BC Rytas

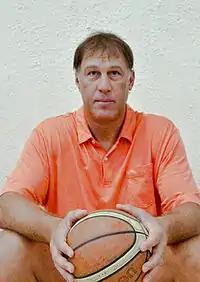
Hall of fame Šarūnas Marčiulionis led BC Statyba from 1981 to 1989

In 1963, the first basketball team from Vilnius, called Žalgiris, was formed. The following year in 1964, it changed its name to Plastikas. In that same year, Plastikas players joined a new team, called Statyba. This name was used for over 30 years.